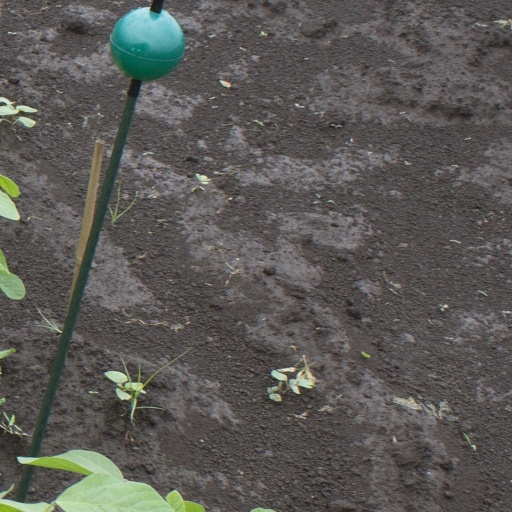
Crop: soybean